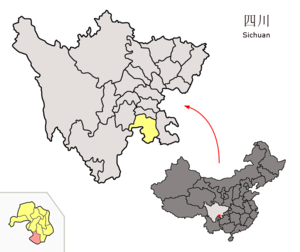
Le xian de Junlian est un district administratif de la province du Sichuan en Chine. Il est placé sous la juridiction de la ville-préfecture de Yibin.